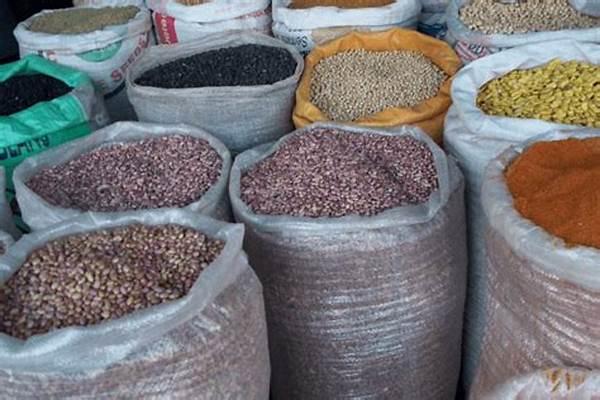
Nafaka za mazao tofauti kama maharage, njegere, choroko na mengineyo yamewekwa katika viroba ili kuwavutia wanunuzi kuja kununua na kutumia  majumbani na sehemu zingine.